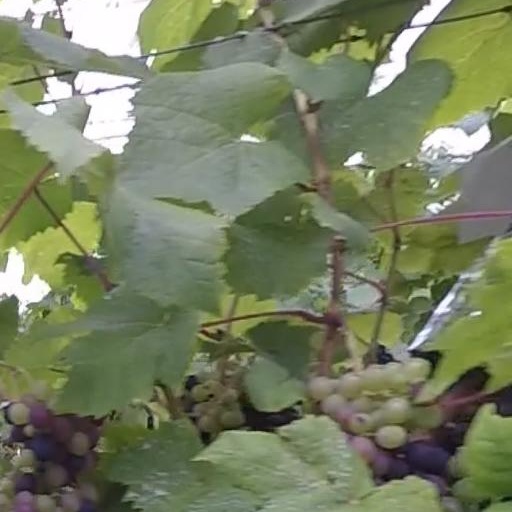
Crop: grape